Strömstad

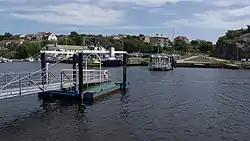
Linfärjan Bojan transfers passengers over Bojarkilen, between Canning and Kebal.

As the Norwegian alcohol taxes are higher than the Swedish ones, Norwegian shoppers have caused the Swedish alcohol retailing monopoly Systembolaget to open an extra store to cater for demand. When only one shop existed, the Systembolaget shop had the highest sales in Sweden, causing traffic congestion near the shop in the inner city. The Norwegians have been notoriously known for causing havoc on Maundy Thursday as this is a public holiday in Norway but not in Sweden. For Easter 2008 the city council decided to keep Systembolaget closed on Maundy Thursday.